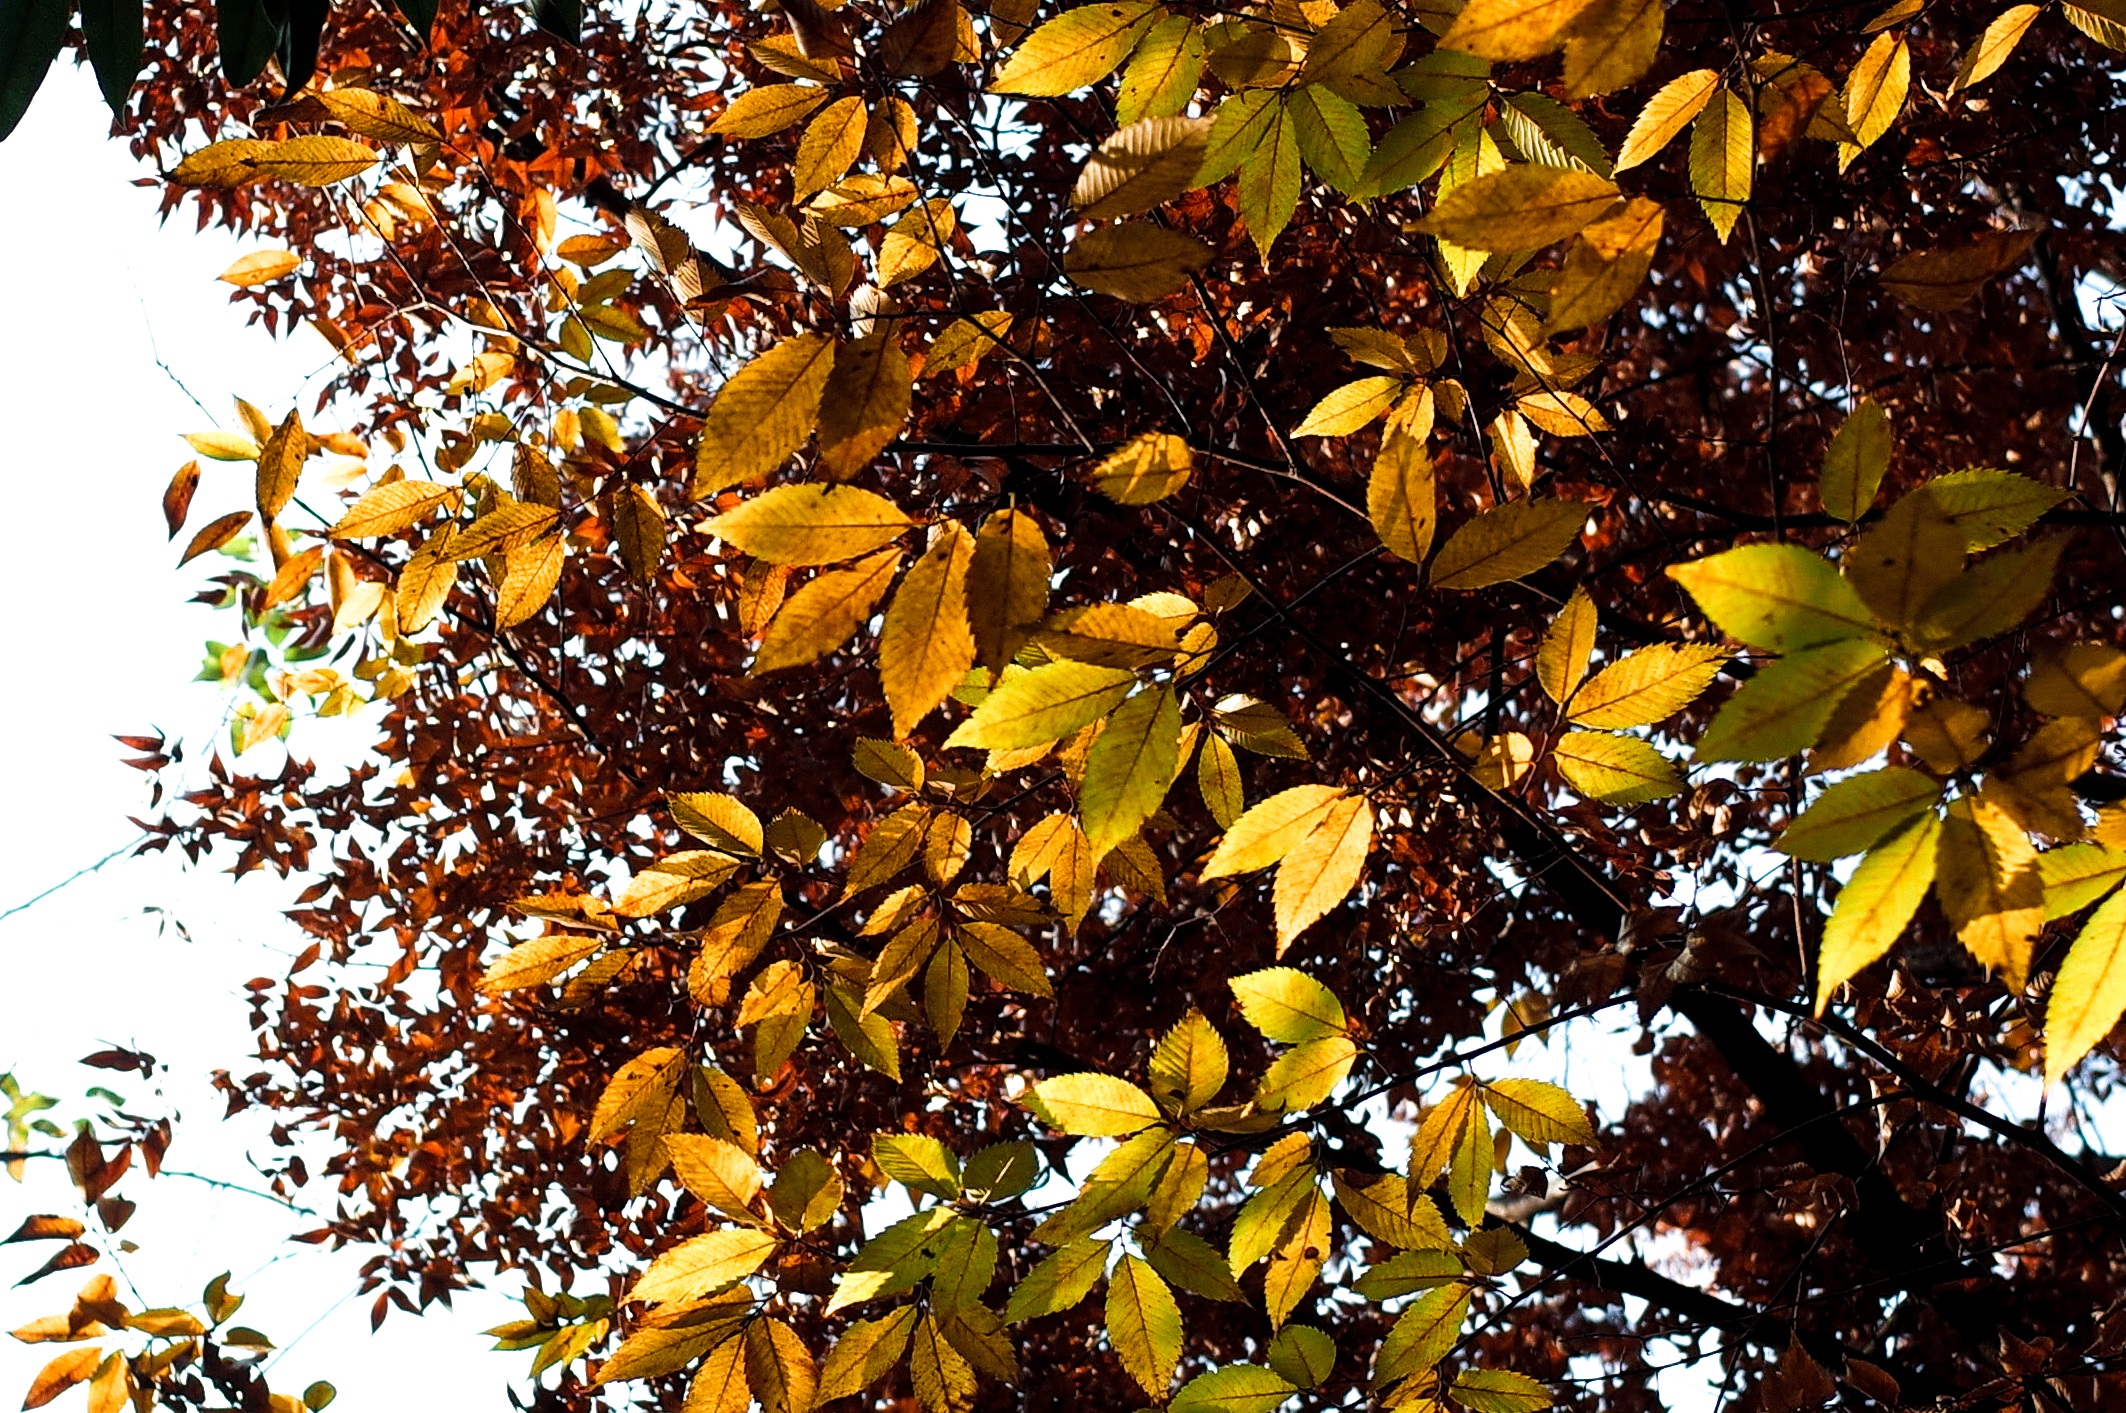
tree, nature, branch, plant, sunlight, leaf, fall, flower, food, golden, produce, autumn, botany, yellow, flora, season, maple tree, leaves, shrub, deciduous, flowering plant, maidenhair tree, woody plant, land plant